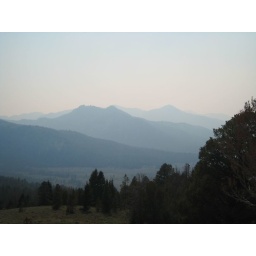
there were several forest fires in the area making the sky very smokey